Harold Raynsford Stark

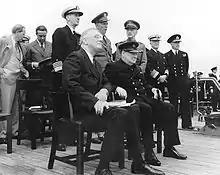
Stark (rear, 2nd from right) aboard at the conference that led to the Atlantic Charter.

In August 1939, Stark became Chief of Naval Operations (CNO) with the rank of admiral. In that position, he oversaw the expansion of the navy during 1940 and 1941, and its involvement in the Neutrality Patrols against German submarines in the Atlantic during the latter part of 1941. It was at this time that he authored the Plan Dog memo, which laid the basis for America's Europe first policy. He also orchestrated the navy's change to adopting unrestricted submarine warfare in case of war with Japan; Stark expressly ordered it at 17:52 Washington time on 7 December 1941, not quite four hours after the Japanese attack on Pearl Harbor. It appears the decision was taken without the knowledge or prior consent of the government. It violated the London Naval Treaty, to which the United States was signatory.